Uncommon Valor

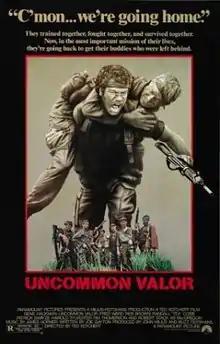
Theatrical release poster

Uncommon Valor is a 1983 American action war film directed by Ted Kotcheff and starring Gene Hackman, Fred Ward, Reb Brown, Randall "Tex" Cobb, Robert Stack, Patrick Swayze, Harold Sylvester and Tim Thomerson. Hackman plays a former U.S. Marine colonel, who puts together a rag-tag team to rescue his son, who he believes is among those still held in Laos after the Vietnam War. The film was released on December 16, 1983, and received mixed reviews from critics.